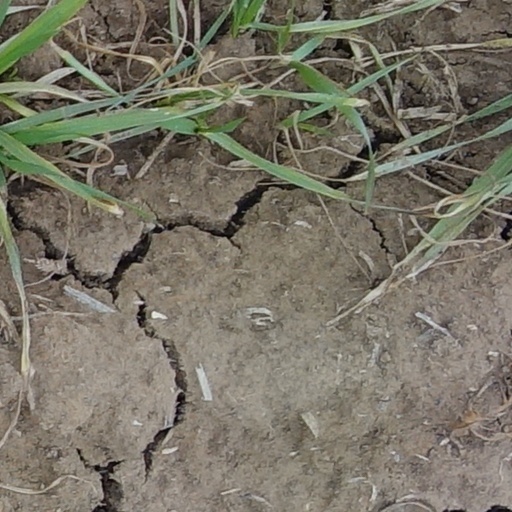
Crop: wheat